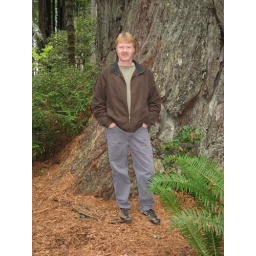
This photo is of Tim standing at the base of a redwood tree in Lady Byrd Johnson Grove